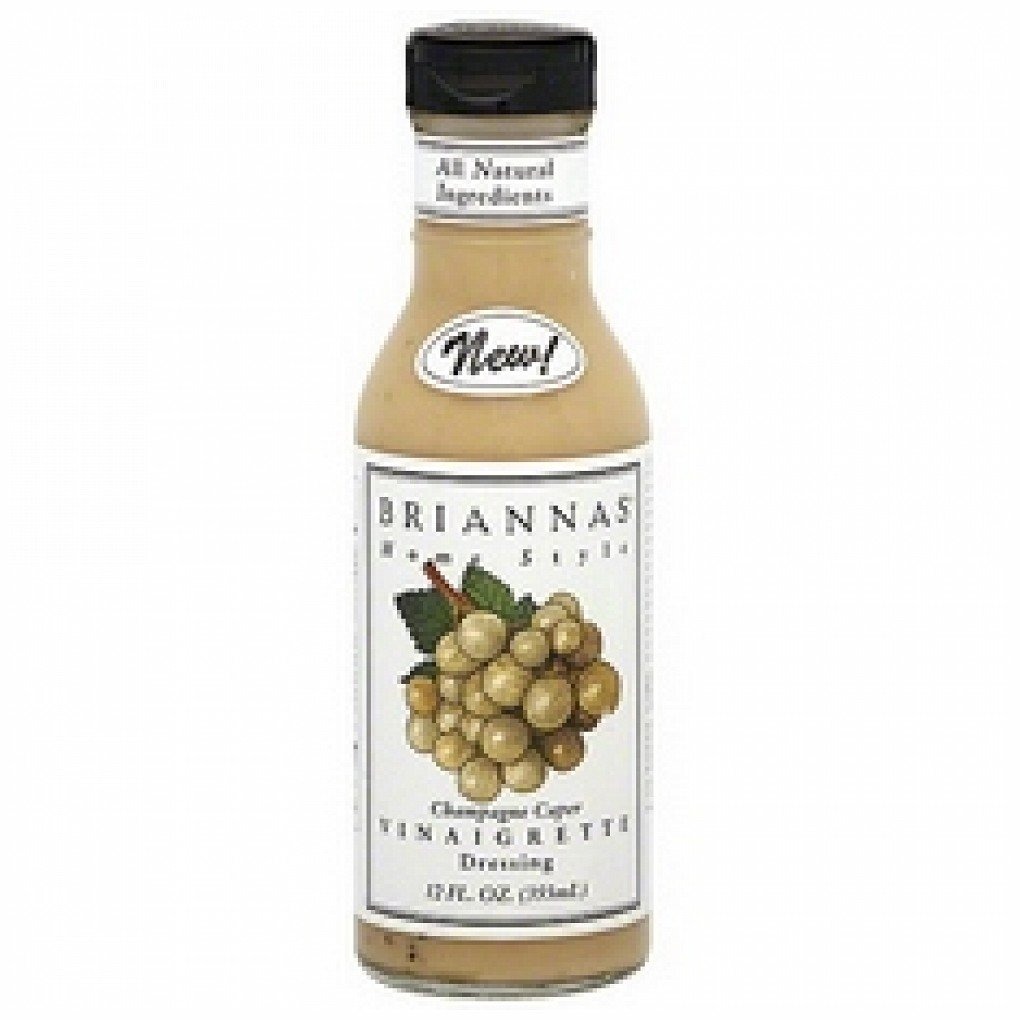
Item Name: Briannas Champagne Caper Vinaigrette (6x12Oz)
Value: 6.0
Unit: Count

Price: 43.57